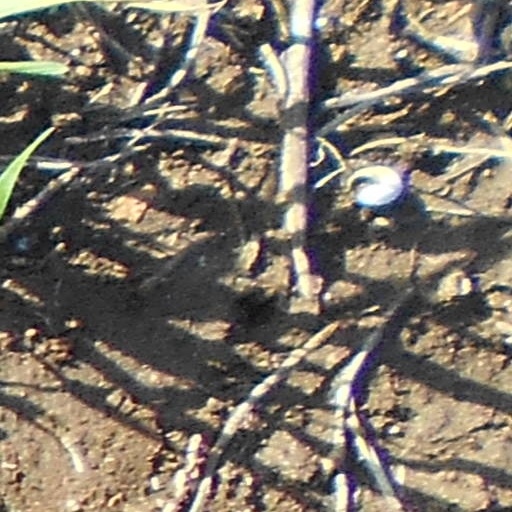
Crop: wheat